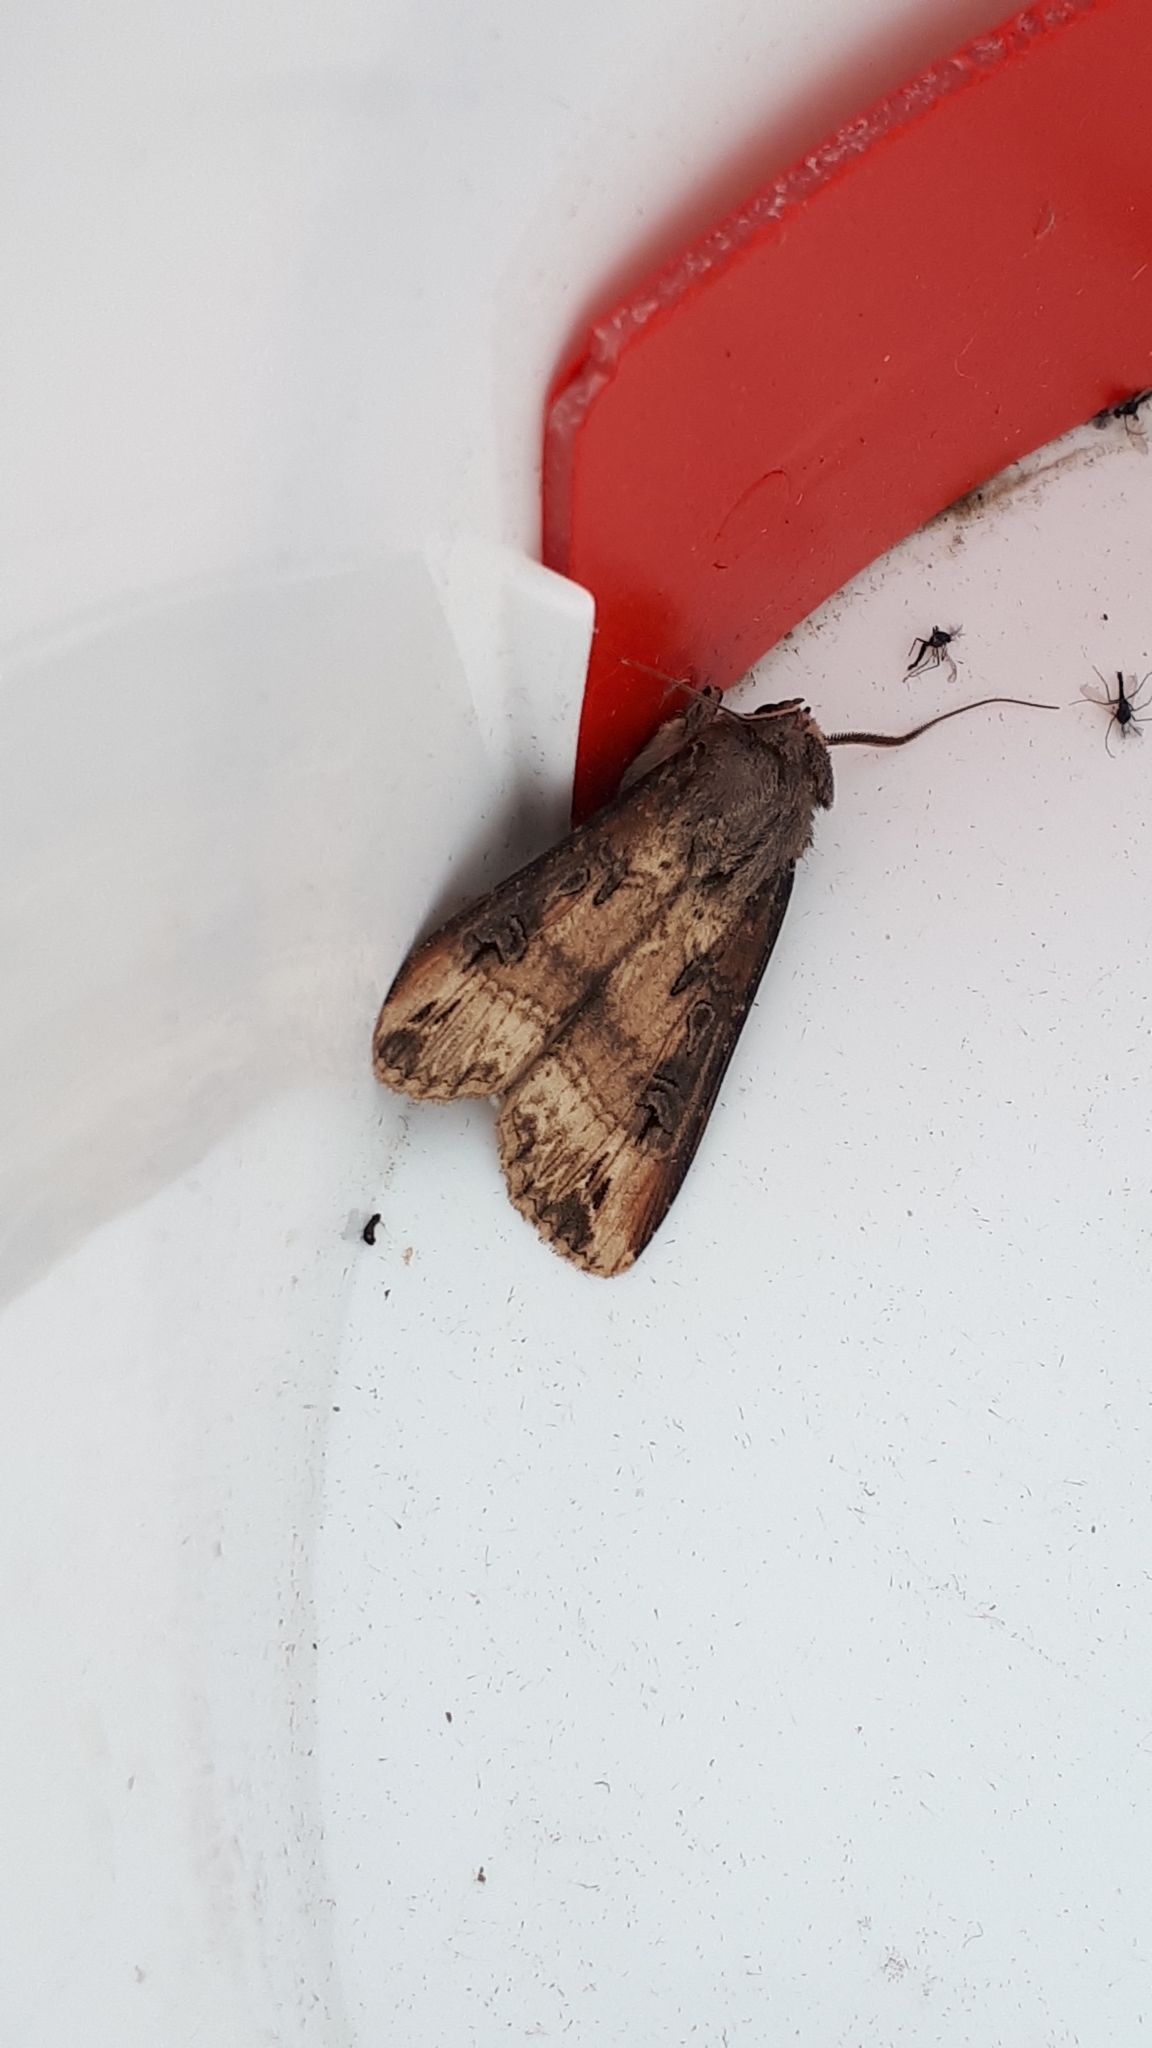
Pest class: cutworms